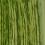
Crop: Maize
Condition: stripe-d